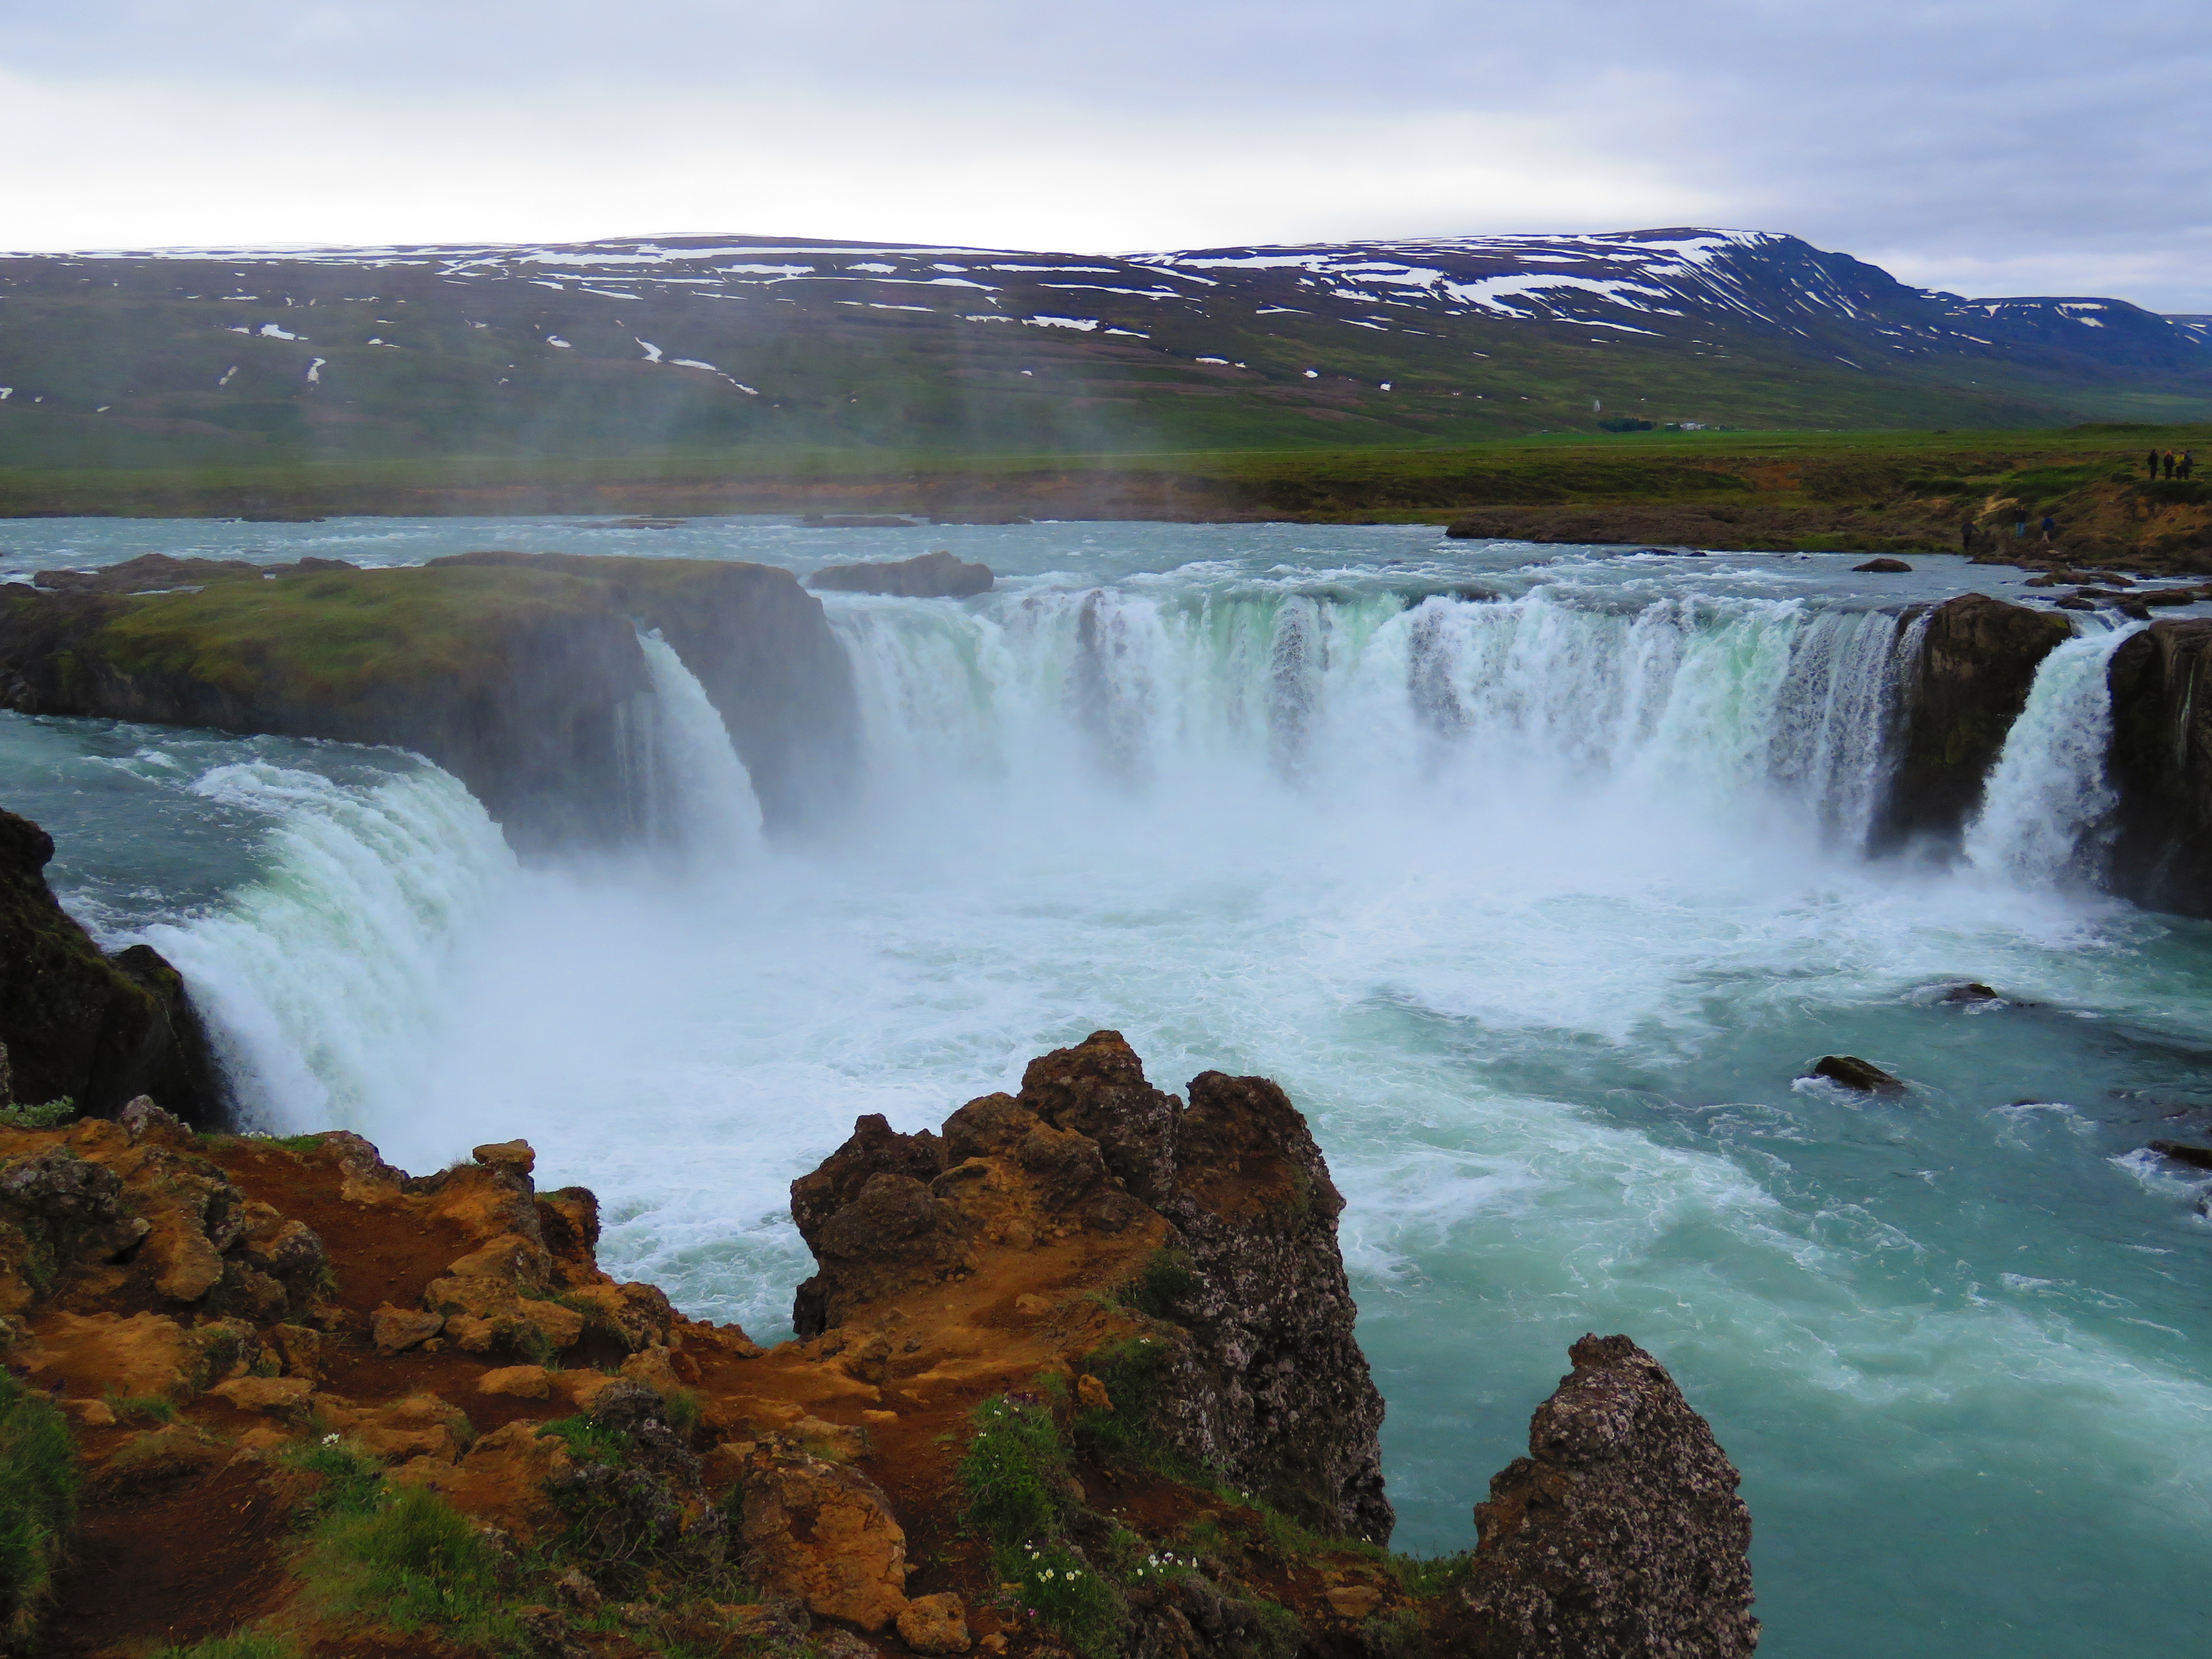
landscape, water, nature, waterfall, wilderness, iceland, national park, body of water, waterfalls, tourist attraction, loch, water feature, godafoss, atmospheric phenomenon